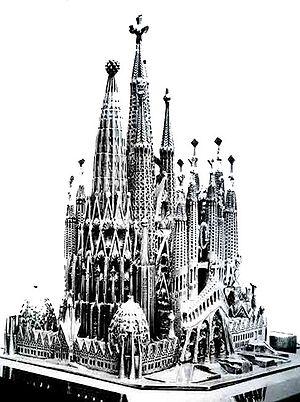
La Sagrada Família, Temple Expiatori de la Sagrada Família de son nom complet en catalan, ou Templo Expiatorio de la Sagrada Familia en espagnol est une basilique de Barcelone dont la construction a commencé en 1882.